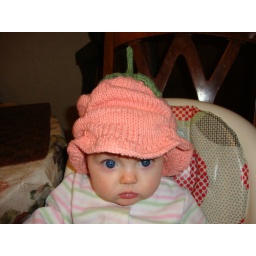
Bell's new flower hat (made by me!)